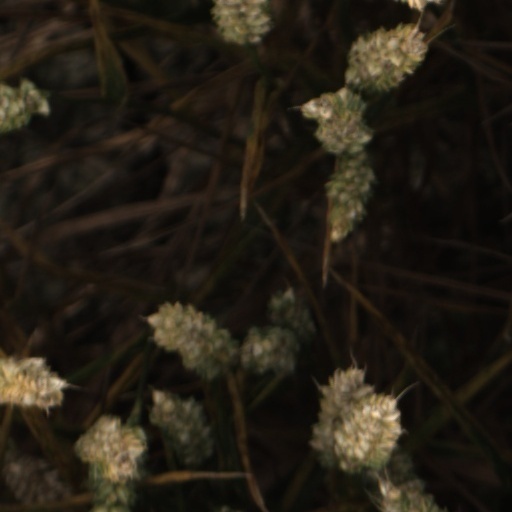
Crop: wheat